Oscar Foss Memorial Library

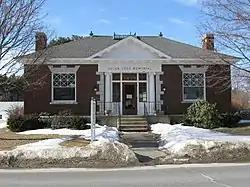

The Oscar Foss Memorial Library is the public library of Barnstead, New Hampshire. It is located in the center of town at 111 South Barnstead Road, in a single-story Colonial Revival building (listed on the National Register of Historic Places) designed by the William M. Butterfield Company of Manchester and built in 1916-17. The library was a gift of Sarah Foss in memory of her husband Oscar, a prominent local businessman who died in 1913.